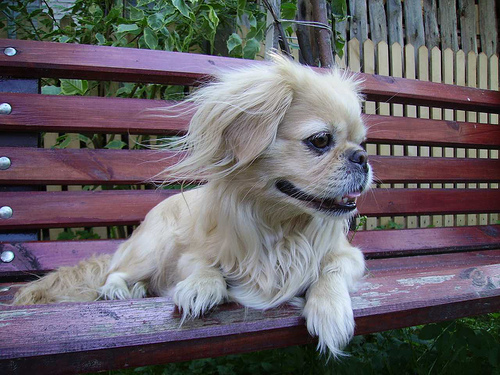
Animal: dog
Breed: japanese_chin